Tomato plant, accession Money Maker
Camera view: vertical (180 deg); turntable rotation: 240 degrees
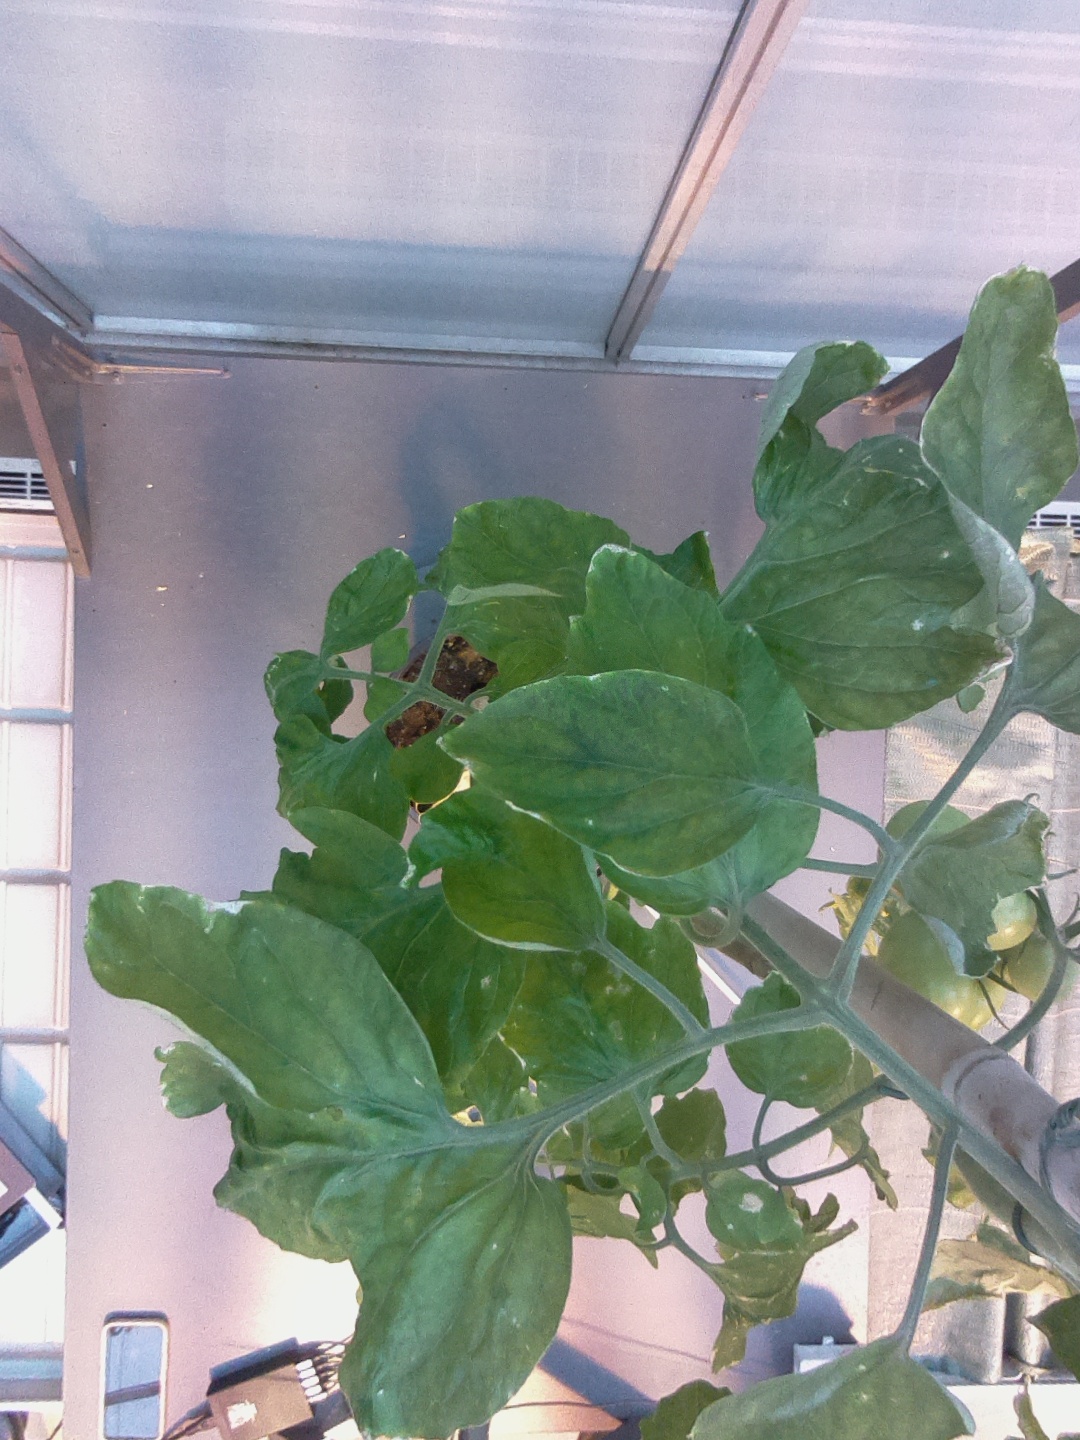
BBCH growth stage 78: 80% -90% of final fruit size